Chatrapati Shivaji Maharaj Uddanpul

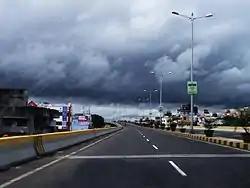
Chatrapati Shivaji Maharaj Uddanpul

Chatrapati Shivaji Maharaj Uddanpul is in Nashik city, Dwarka area. It starts from Pandavleni caves and ends near Adgaon. It is India's first externally-strutted segmental box girder bridge. it has capacity of 100 Ton each and India's second-longest road bridge. It was approved by Atal Bihari Vajpayee in 2002.